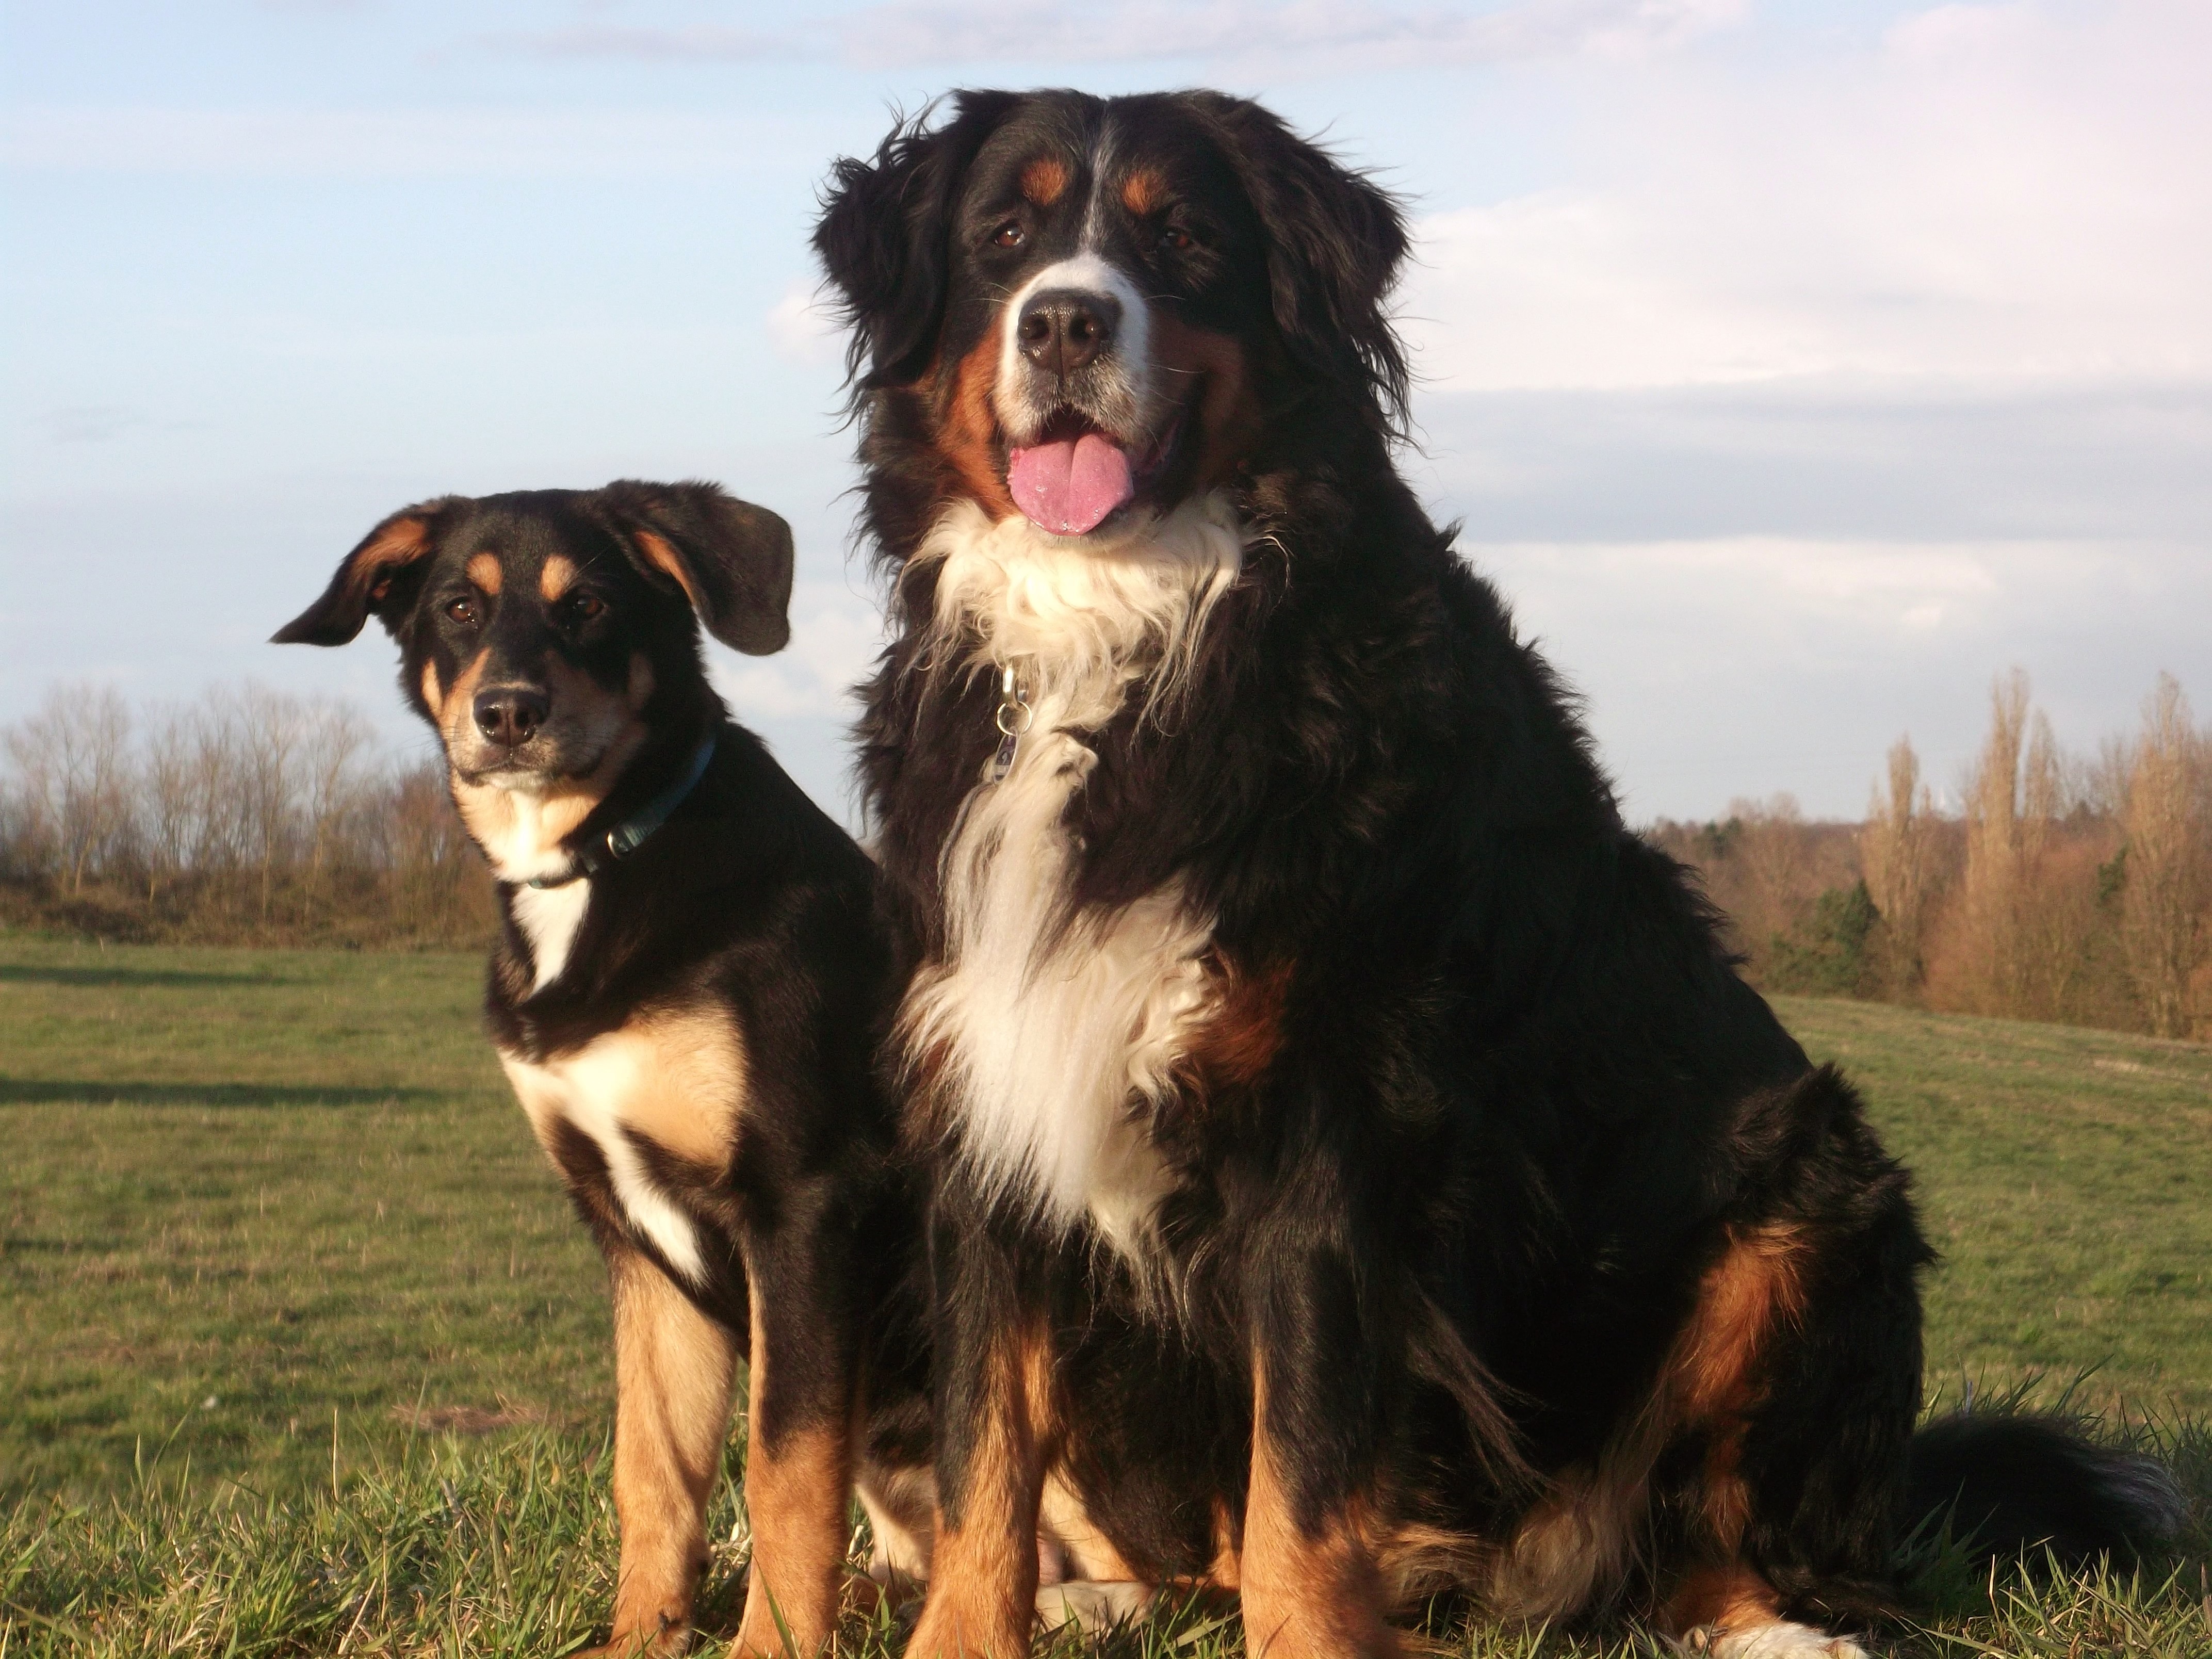
dog, pet, mammal, vertebrate, good, huntaway, dog breed, bernese mountain dog, entlebucher mountain dog, berner, hovawart, white bib, dog like mammal, carnivoran, english shepherd, greater swiss mountain dog, appenzeller sennenhund